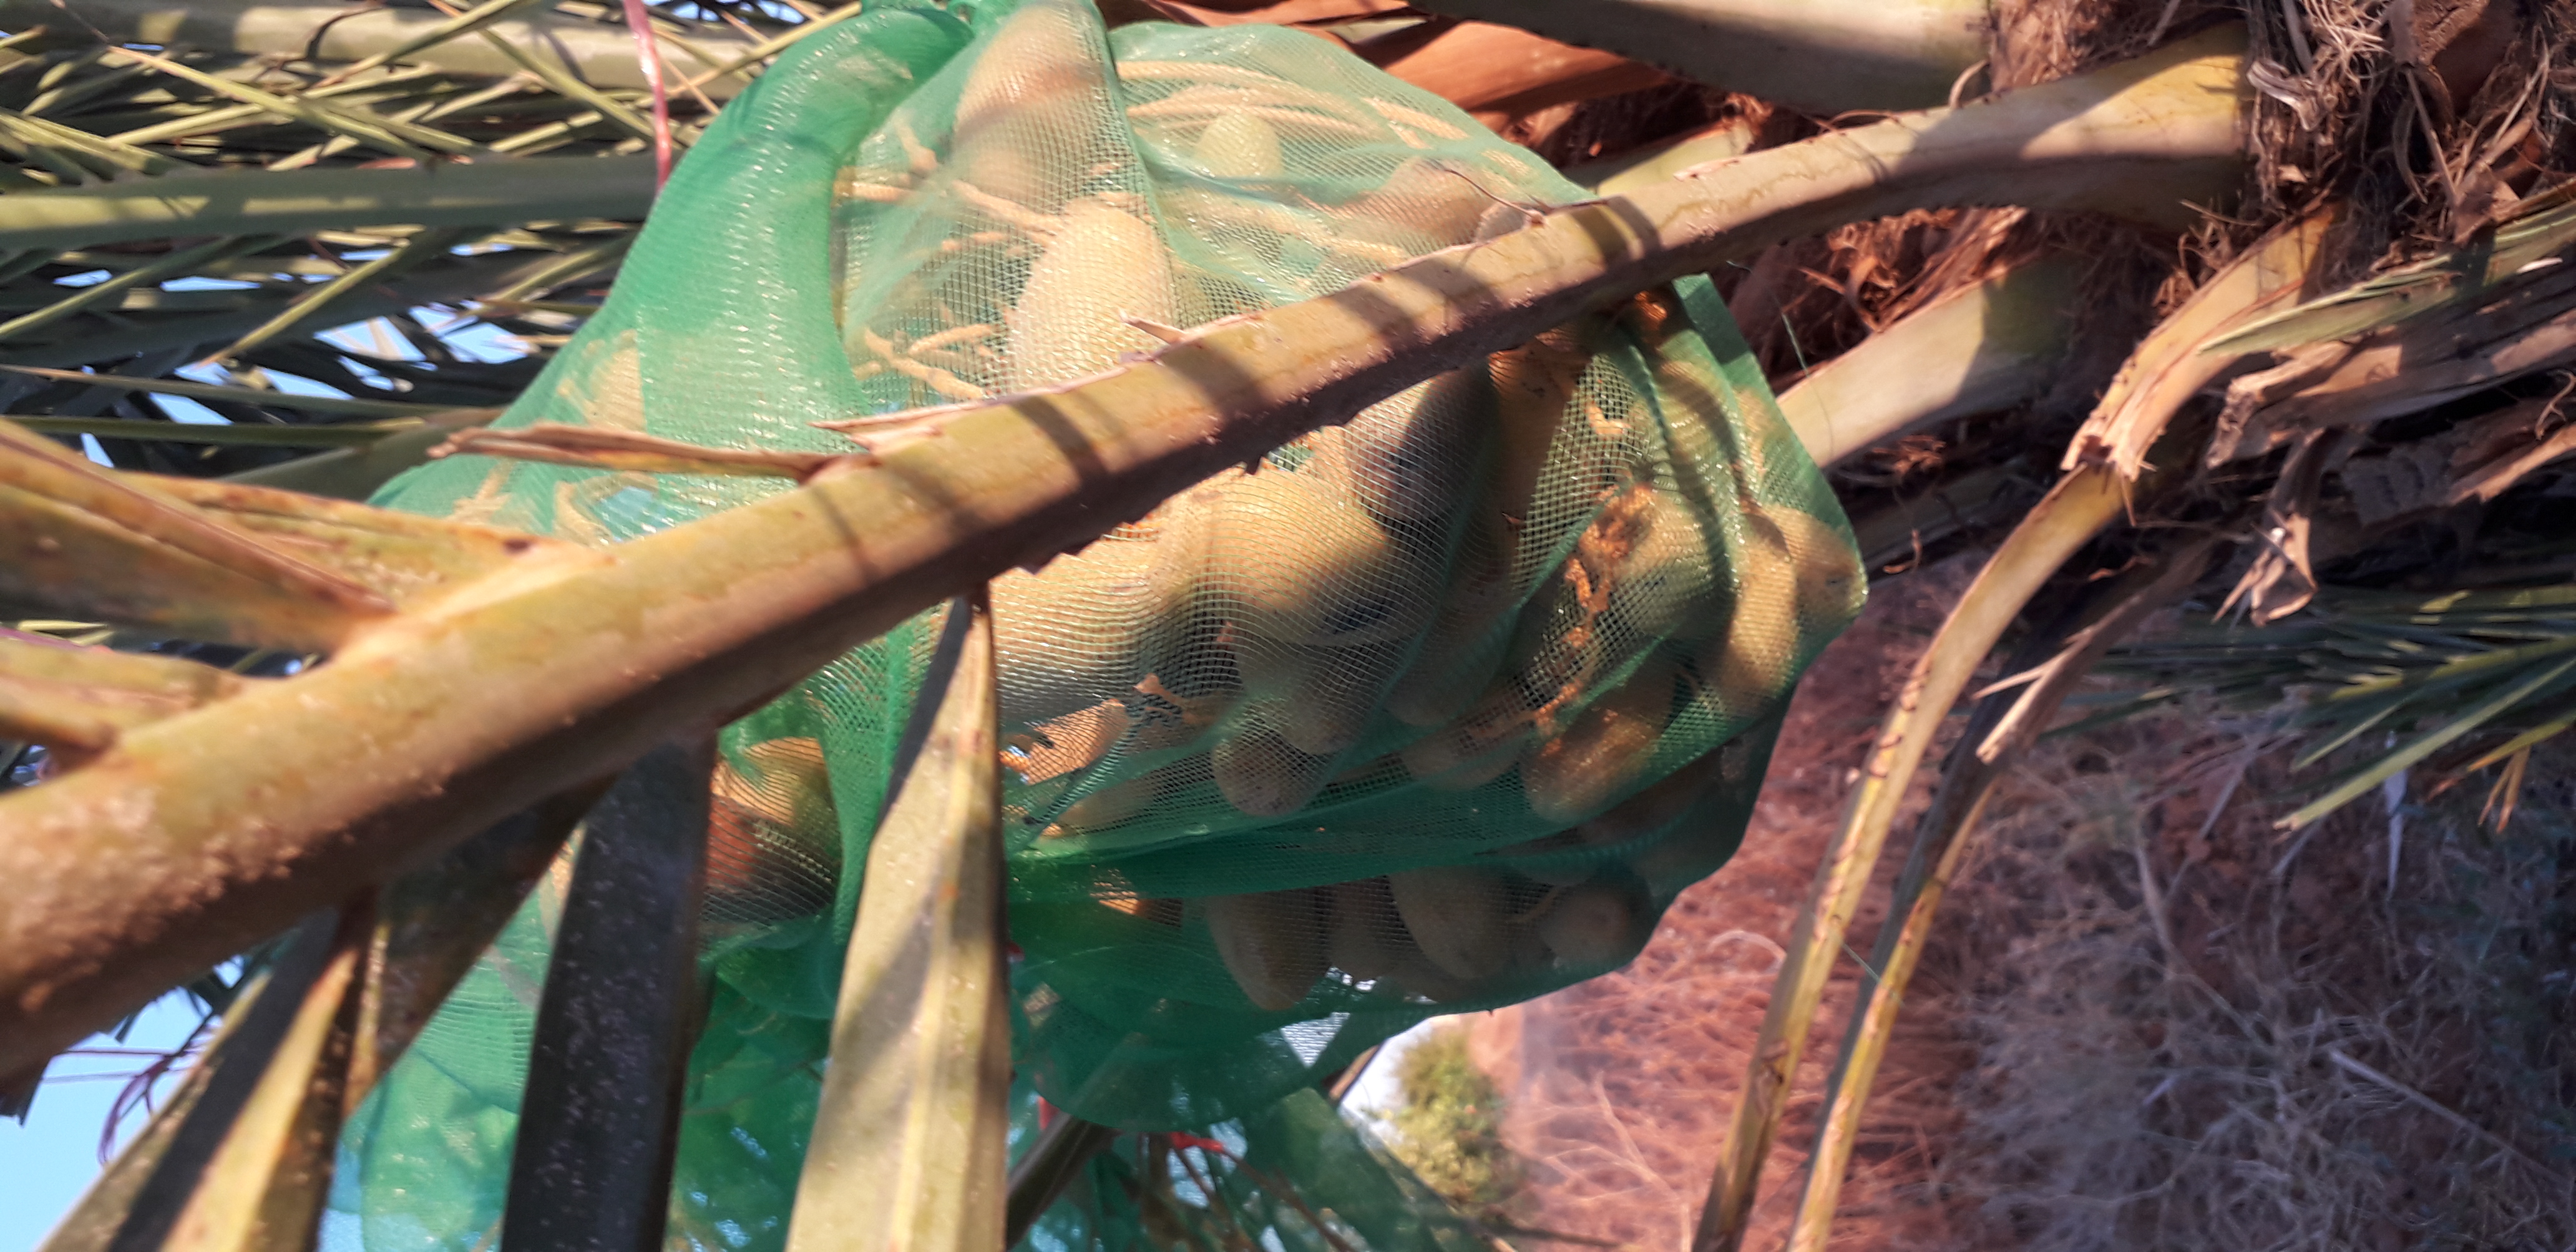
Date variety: Boumajhoul